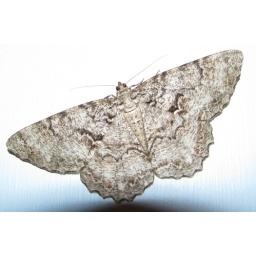
Just a pretty moth found in our house. At home by Dave